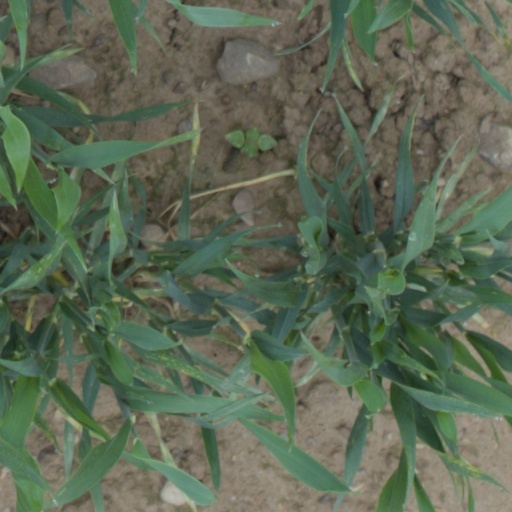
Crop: wheat